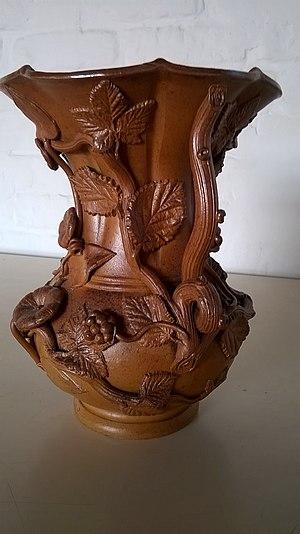
Vase de Jules Ziegler datant de sa fabrique à Voisinlieu (Oise) vers 1840
Jules-Claude Ziegler, né le 16 mars 1804 à Langres et mort le 25 décembre 1856 à Paris, est un peintre, céramiste et photographe français.